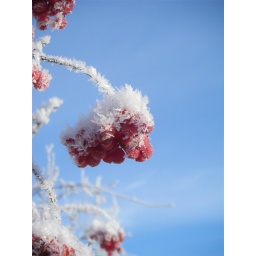
frosted berries against a blue morning sky